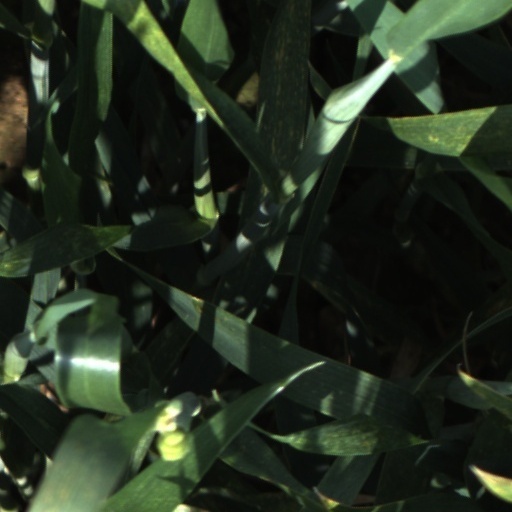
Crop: wheat